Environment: real
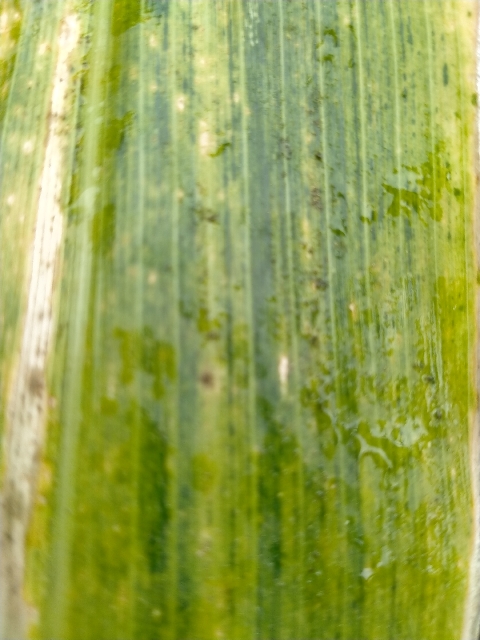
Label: lethal_necrosis